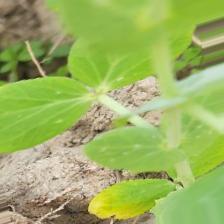
Label: Powdery Mildew